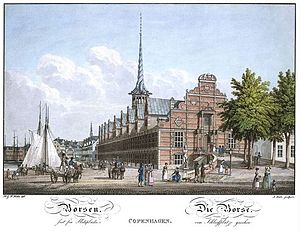
H.G.F. Holm
Børsen, kobberstik af H.G.F. Holm, 1825
Børsen, ca. 1823. Set fra Slotspladsen. Kobberstik af H.G.F. Holm
Heinrich Gustav Ferdinand Holm var en dansk kunstner; han kendes også som Fattigholm. Han var søn af kobberstikkeren Jens M. Holm.